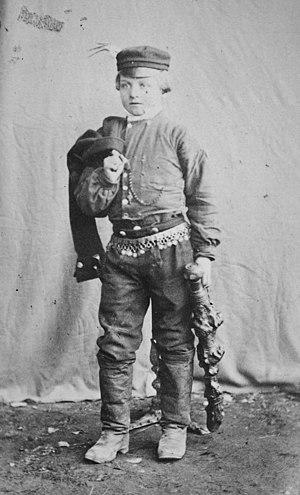
Julia Widgrén est une photographe de studio finlandaise, pionnière de la photographie.